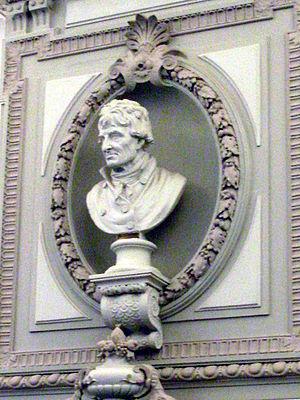
Buste de François Lucas dans le Palais Niel à Toulouse
Le Palais Niel est la plus prestigieuse demeure construite à Toulouse au cours du XIXᵉ siècle. Elle fut construite pour le maréchal de France Adolphe Niel entre 1863 et 1868. Il est situé Rue Montoulieu Saint-Jacques, en bordure des allées François Verdier et du square Boulingrin.
François Lucas est un sculpteur français né en 1736 et mort en 1813 à Toulouse.